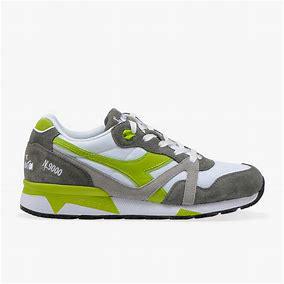
Brand: Diadora
Model: 100